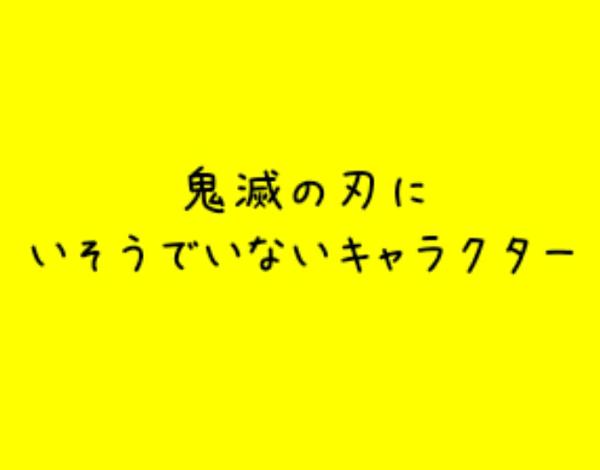
回答: 加減の鬼